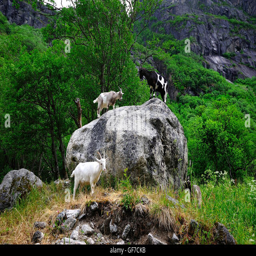
goats playing king of the castle